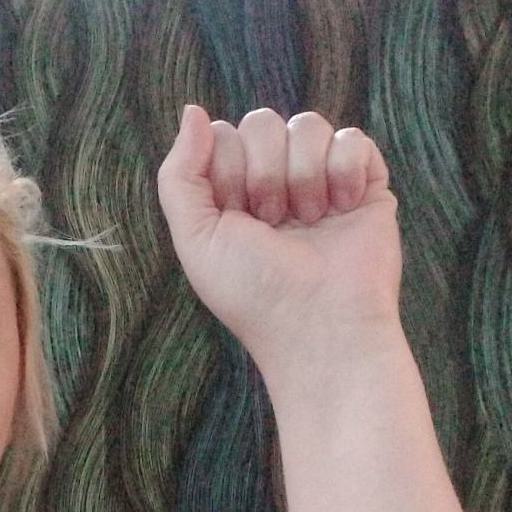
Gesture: fist